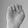
ASL letter: E